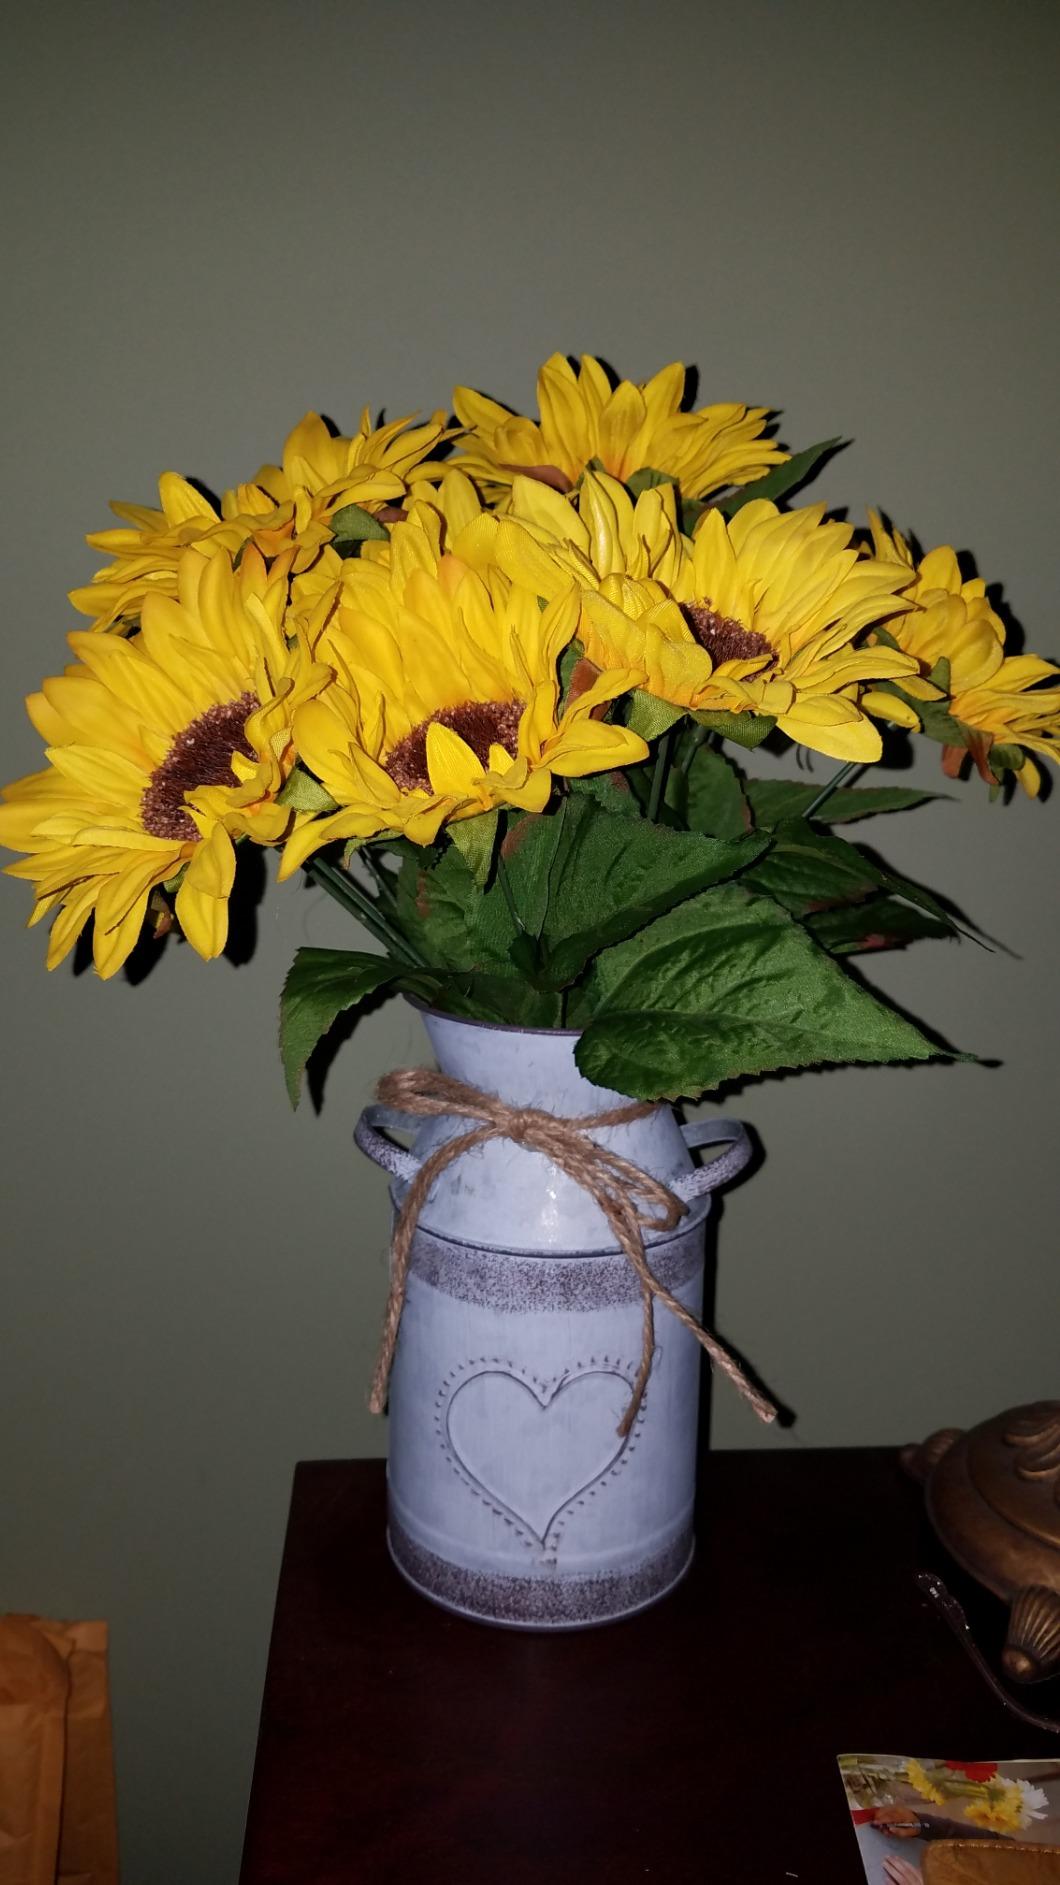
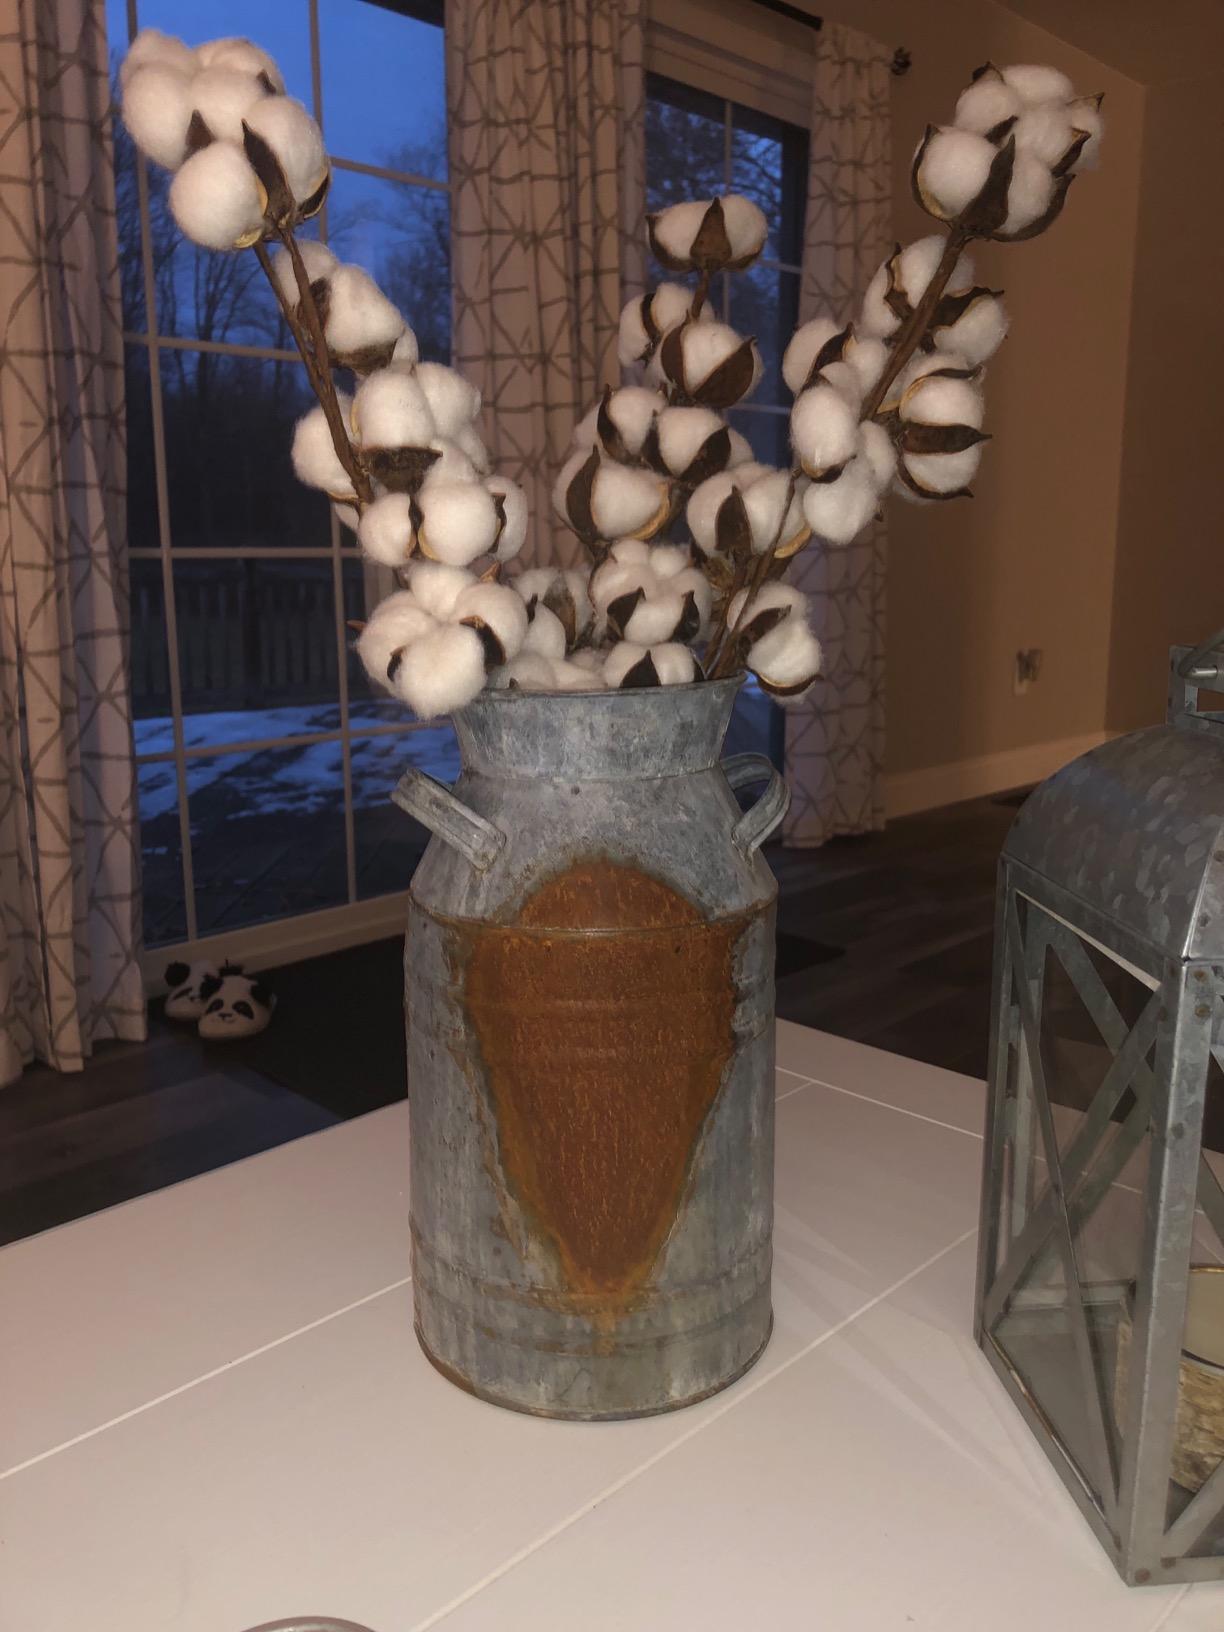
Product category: vase
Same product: no